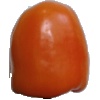
Label: orange_pepper